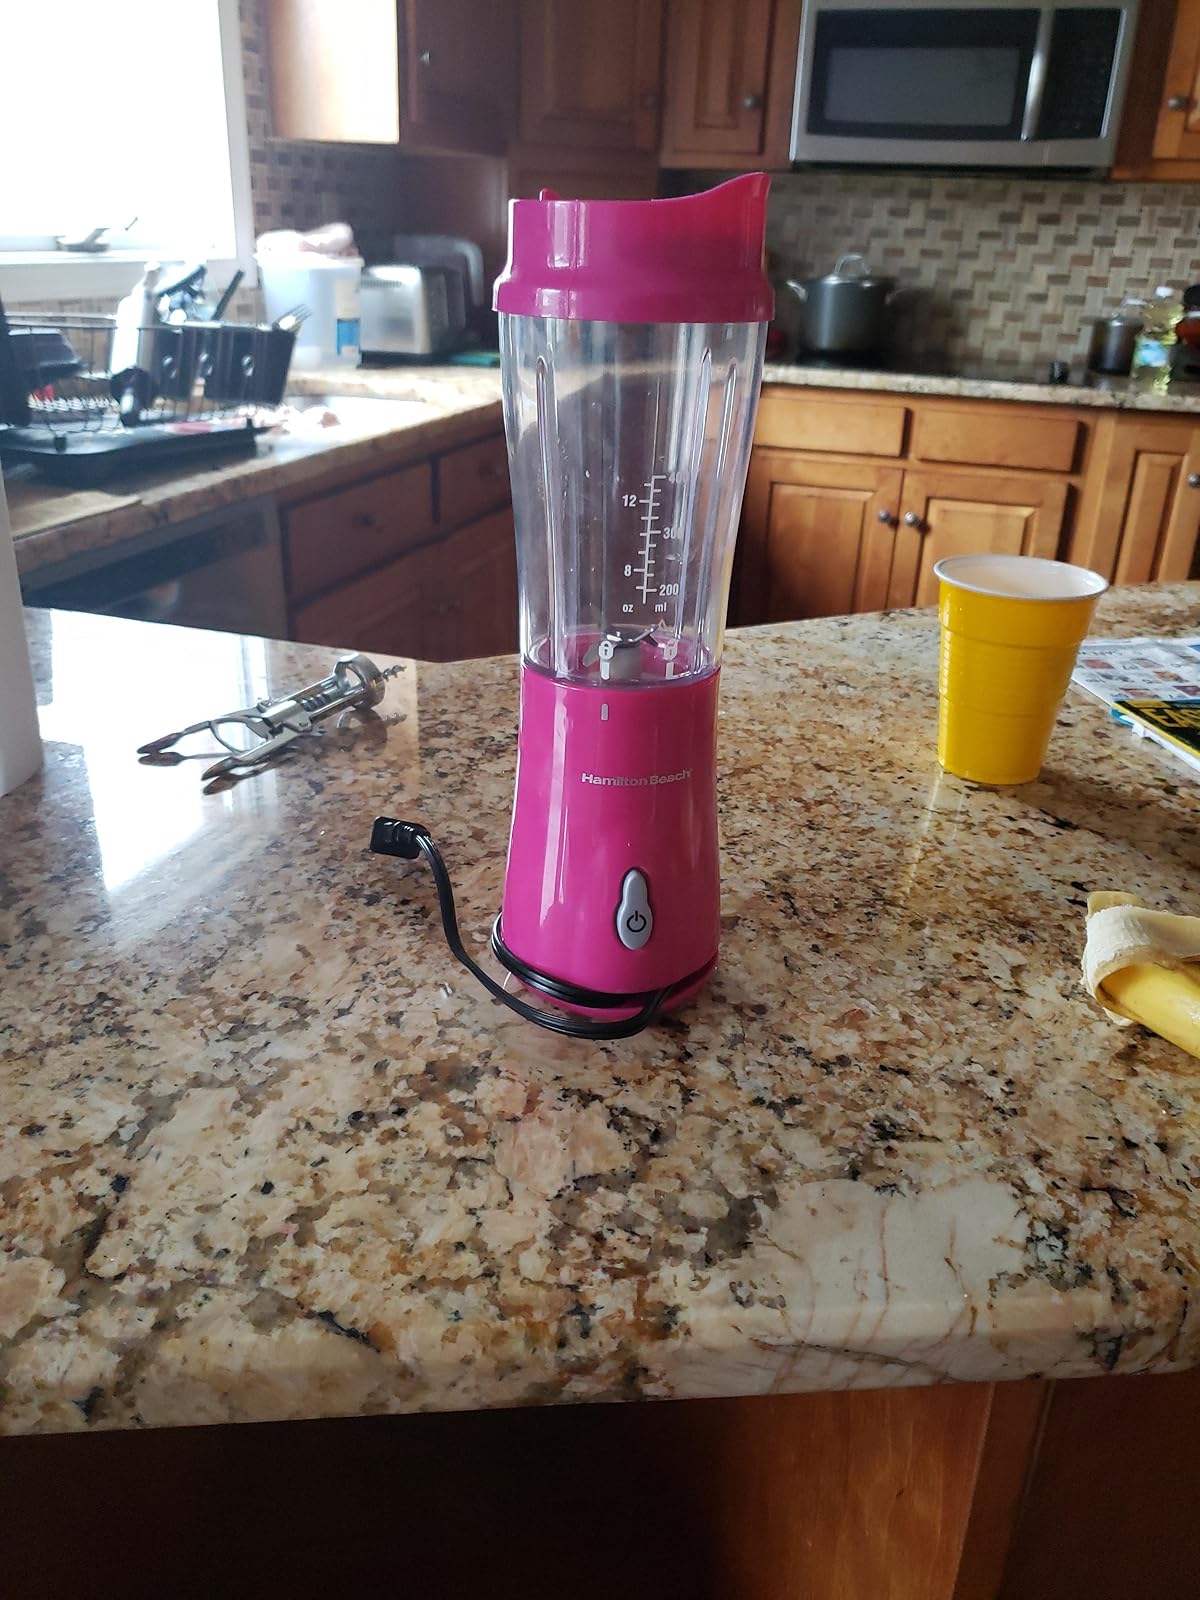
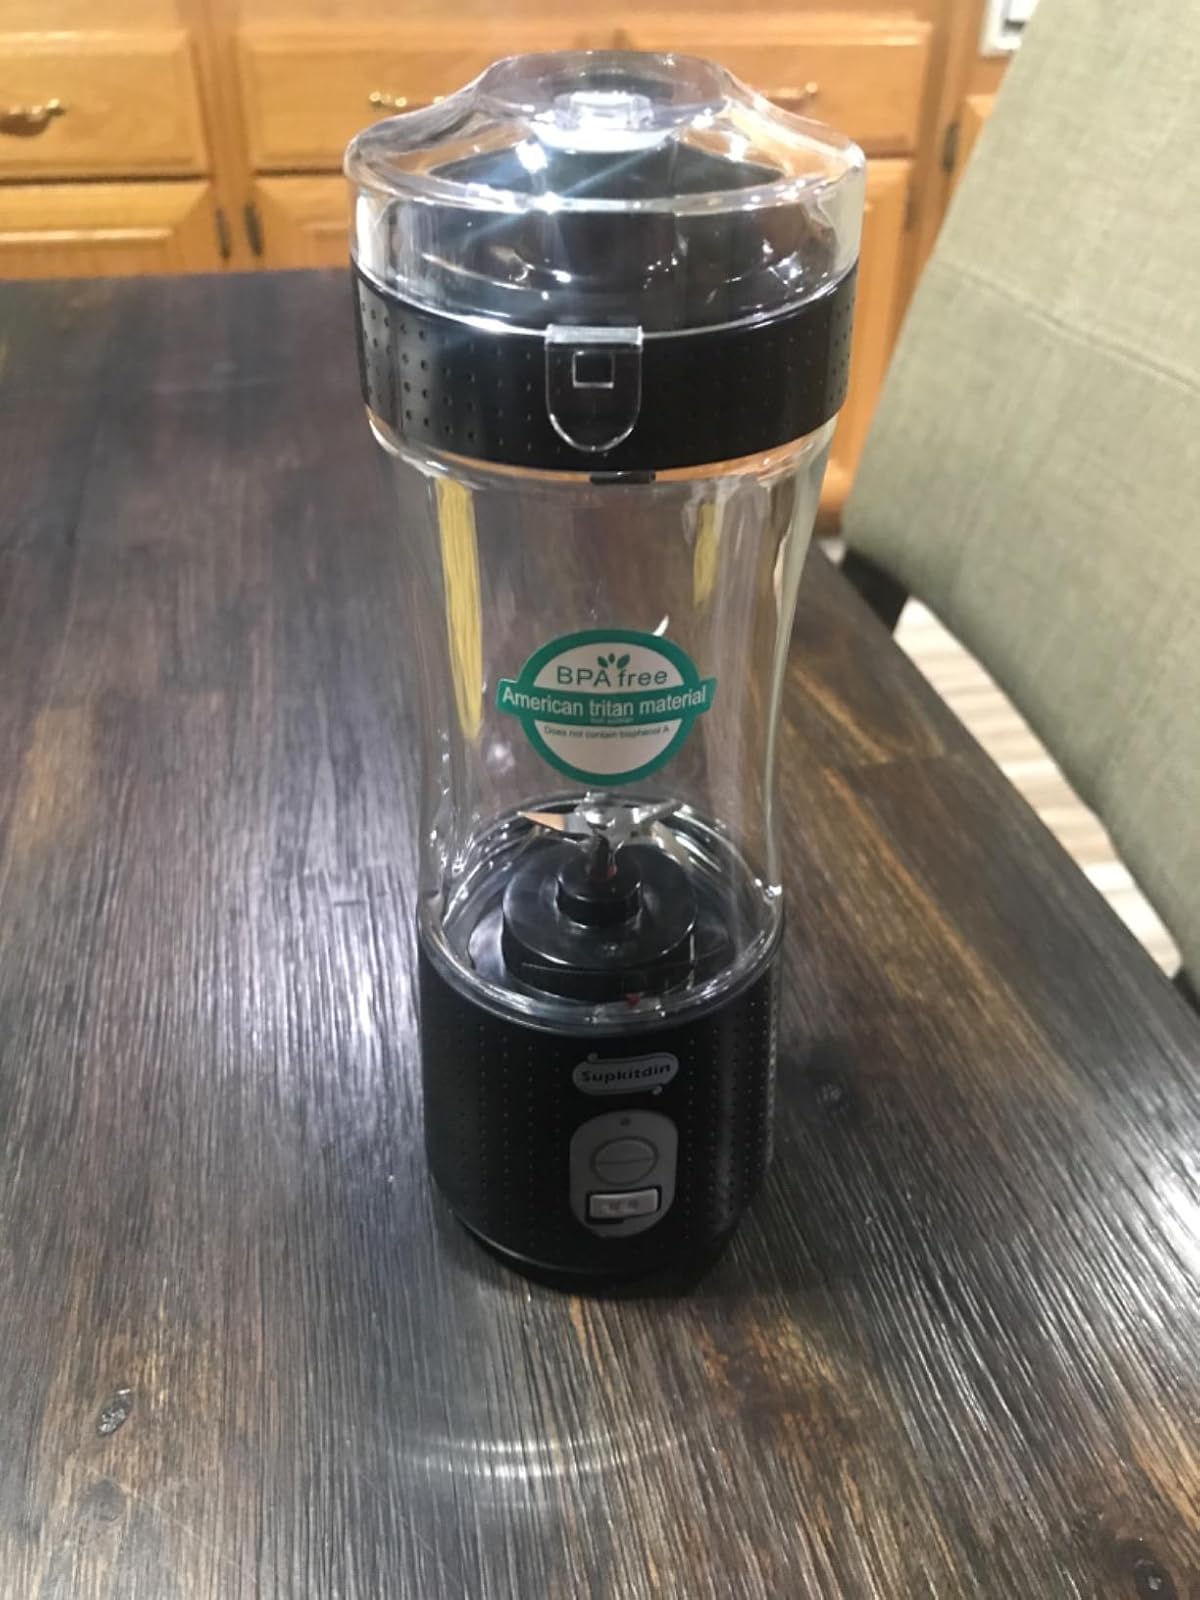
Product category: items_blender
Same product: no